Trude Sojka

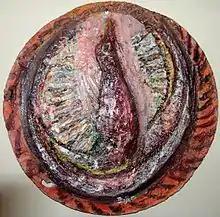
"Nest (Phoenix)", 1981, Acrylics and cement over brass, CCTS

The artist then dedicates almost completely to her art. By these times, she gets to meet great Ecuadorian artists, such as Gilberto Almeida, Víctor Mideros, Manuel Rendón o, during the '90s, or Pilar Bustos. She even gets to teach sculpture to Oswaldo Guayasamín.